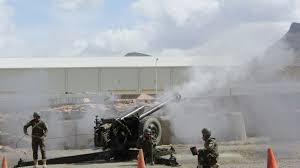
Label: Self Propelled Artillery